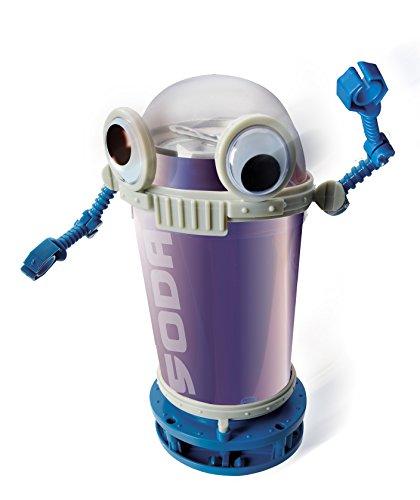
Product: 4M Tin Can Edge Detector Science Kit
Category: Toys & Games | Learning & Education | Science Kits & Toys
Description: The kit includes everything to build the detector, and instructions.
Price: $13.99
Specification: ProductDimensions:6.5x2.5x9.5inches|ItemWeight:6.4ounces|ShippingWeight:9.6ounces(Viewshippingratesandpolicies)|DomesticShipping:ItemcanbeshippedwithinU.S.|InternationalShipping:Thisitemisnoteligibleforinternationalshipping.LearnMore|ASIN:B01COYPYAU|Itemmodelnumber:4939|Manufacturerrecommendedage:8-15years